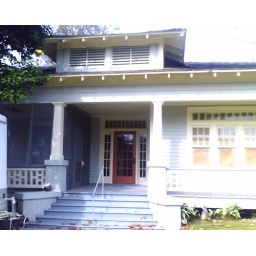
Original glasswork around and above the front doot. The window panel above the door opens for ventilation.